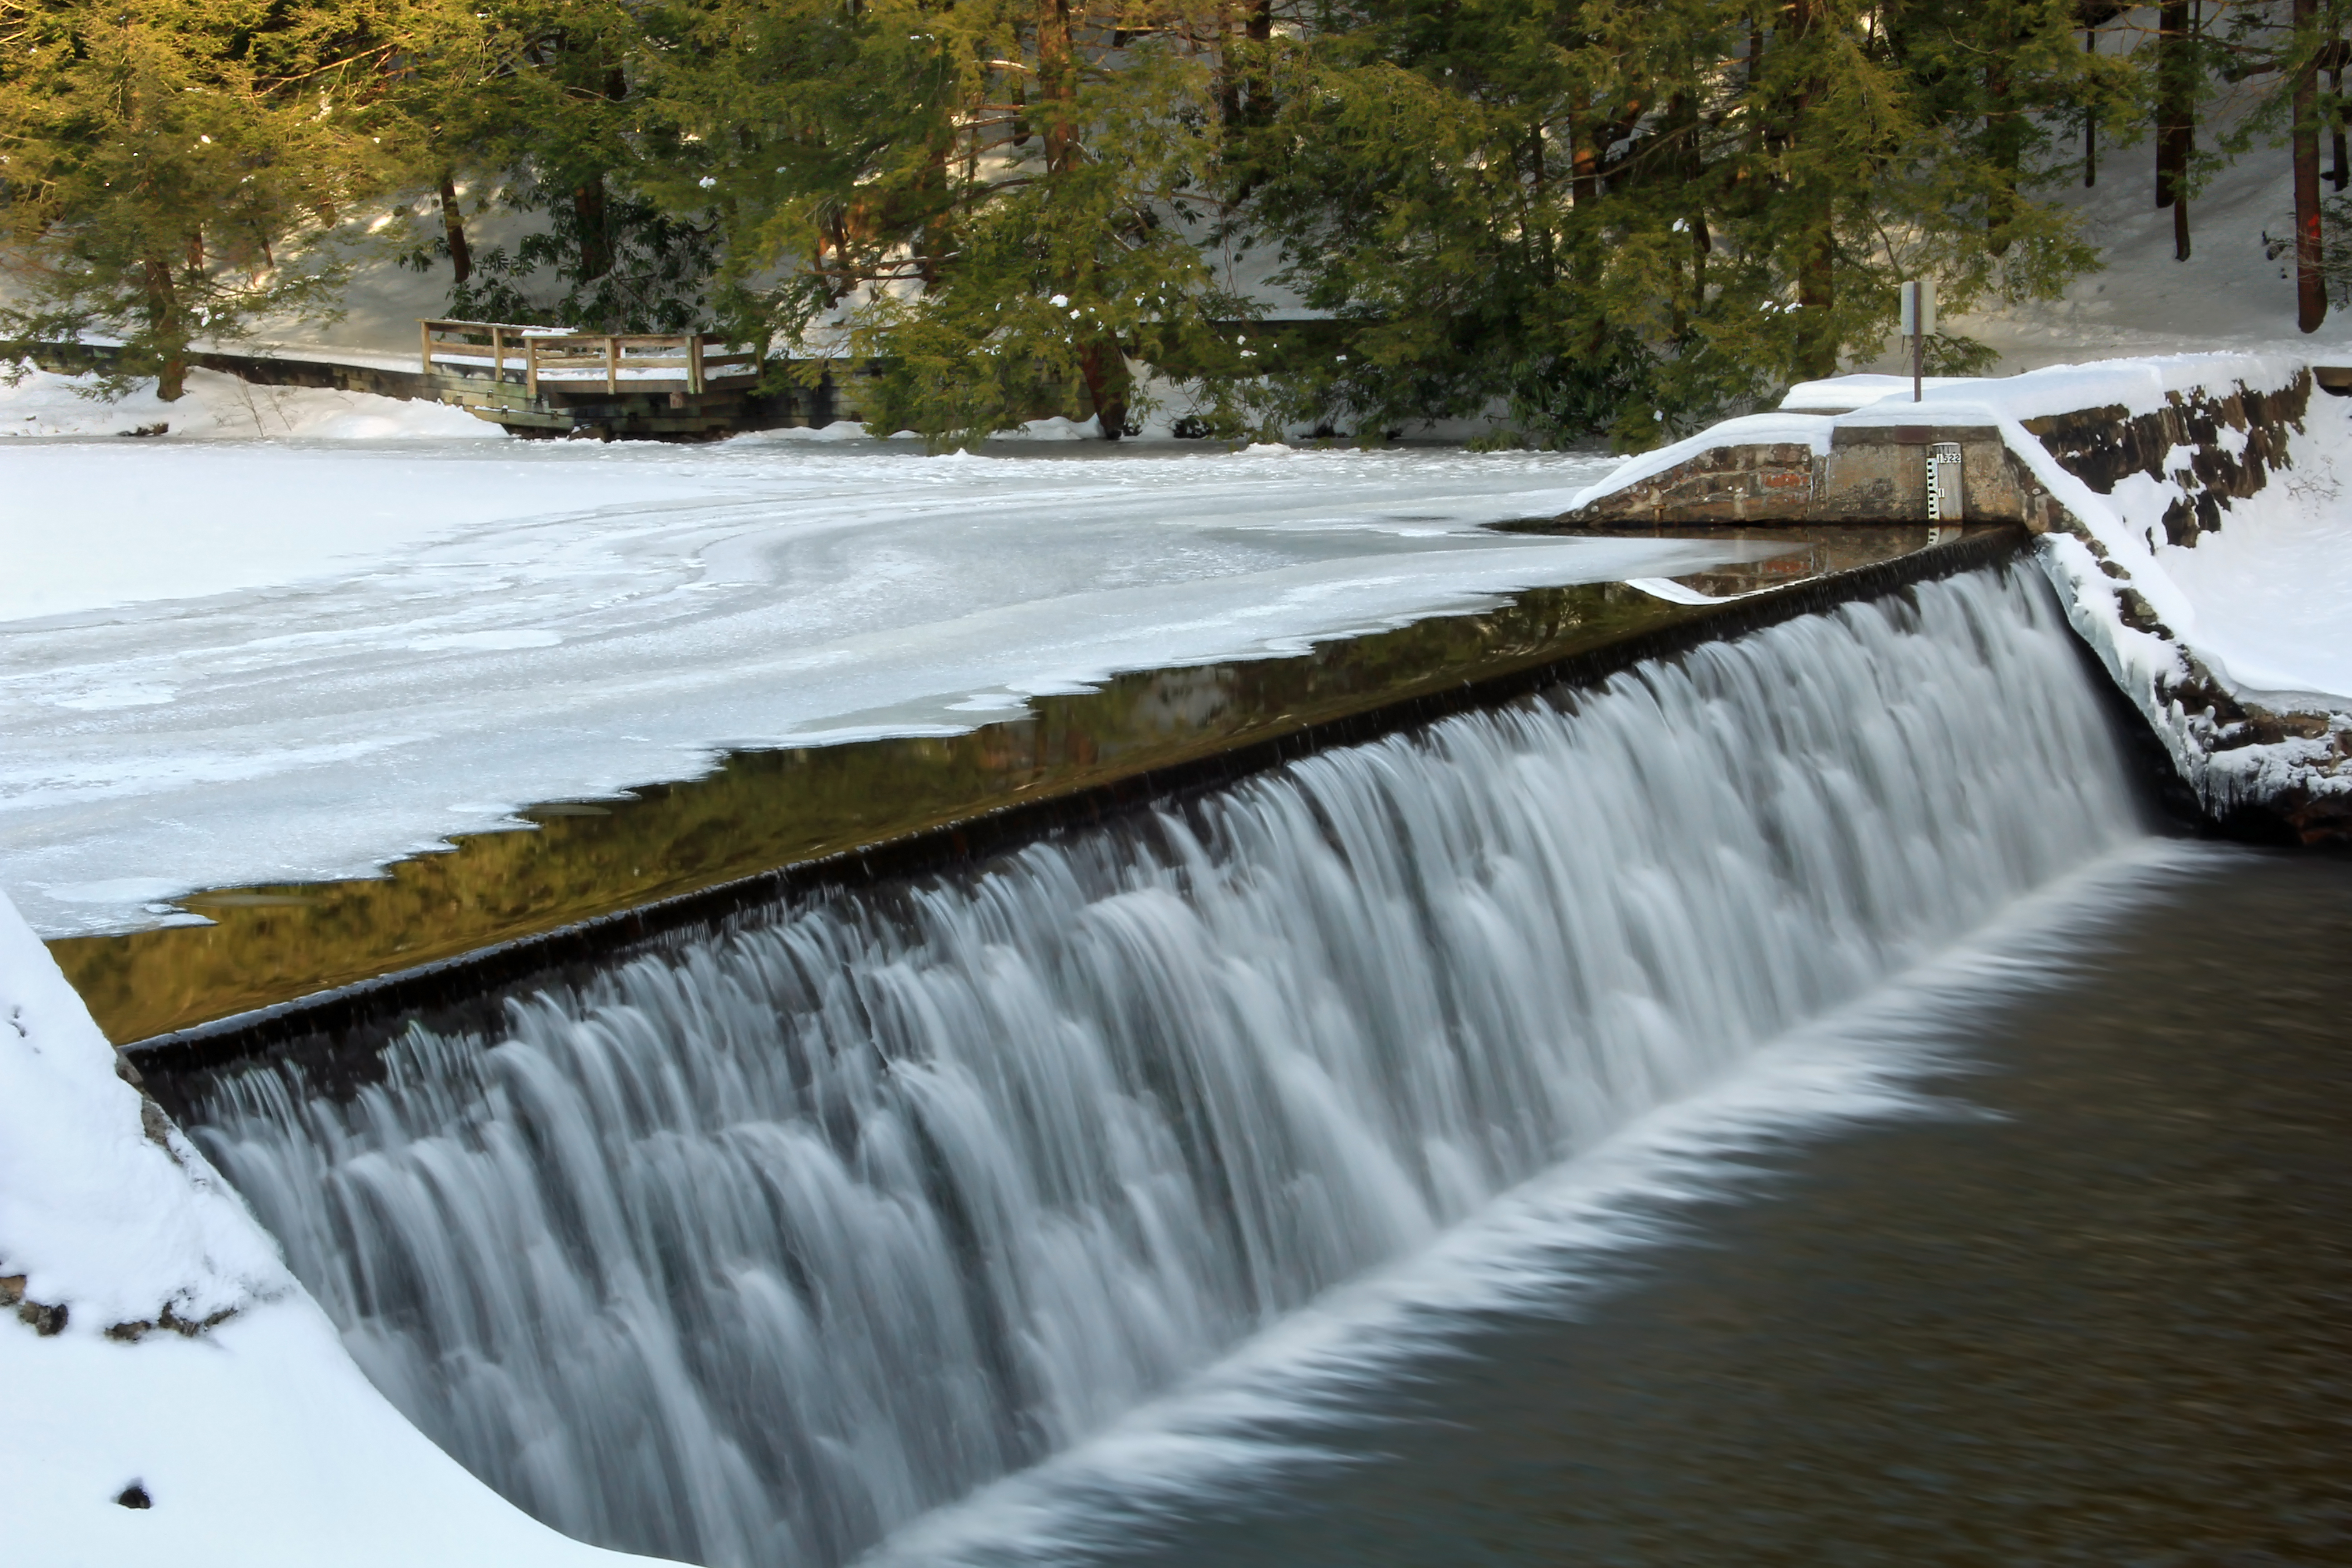
water, waterfall, snow, winter, river, stream, ice, rapid, dam, reservoir, season, body of water, creativecommons, pennsylvania, unioncounty, rapidrun, rbwinterstatepark, halfwaylake, water feature, watercourse, freezing, reflecting pool, halfwaylakedam